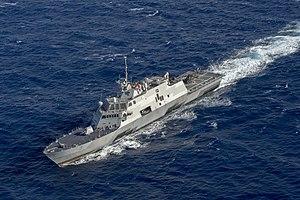
La classe Freedom, est une classe de frégates de l'US Navy, de type Littoral combat ship, en construction depuis 2005 et dont le premier navire est en service depuis 2008. Il est propulsé par 2 Turbines à gaz Rolls-Royce MT30 de 36 MW secourues par 2 Moteurs Diesel Colt-Pielstick qui opèrent la génération électrique sur le navire.